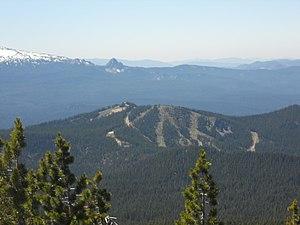
Willamette Pass ou Willamette Pass ski area est une station de sports d'hiver située dans l’État de l’Oregon, dans l’ouest des États-Unis. La station est logée dans les forêts nationales de Willamette et de Deschutes dans la région montagneuse de la chaîne des Cascades. Le domaine skiable s’étend sur près de 224 hectares et dispose de douze remontées mécaniques pour 7 pistes. L’altitude du domaine varie de 1 561 m à 2 037 m. Elle tire son nom du col Willamette où débutent les pistes de ski.